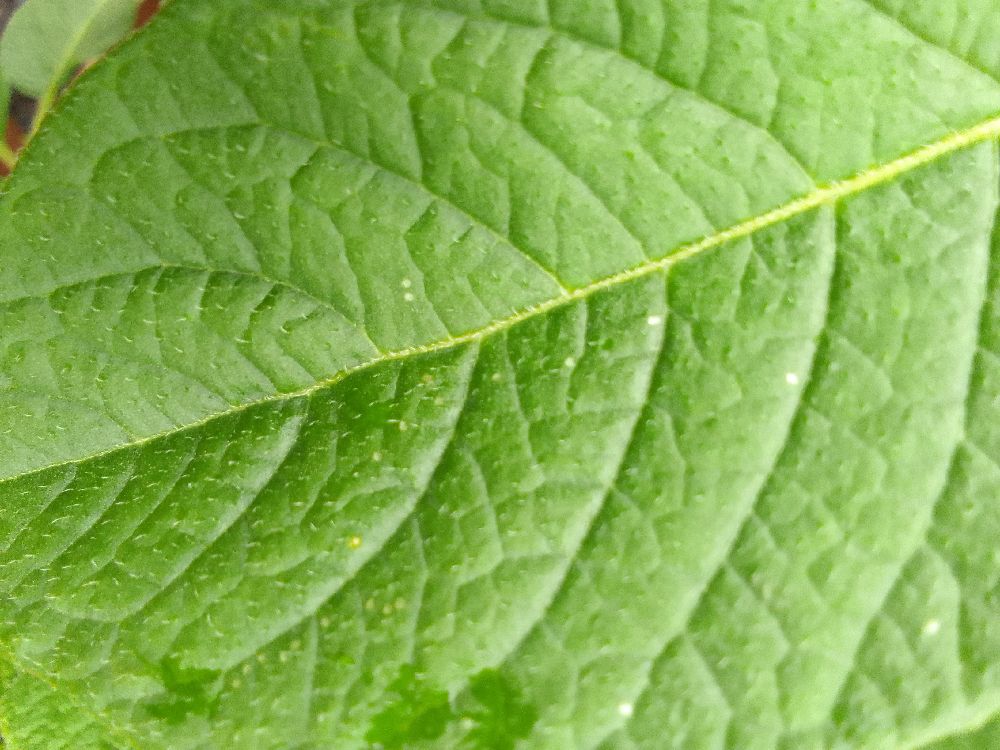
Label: Healthy